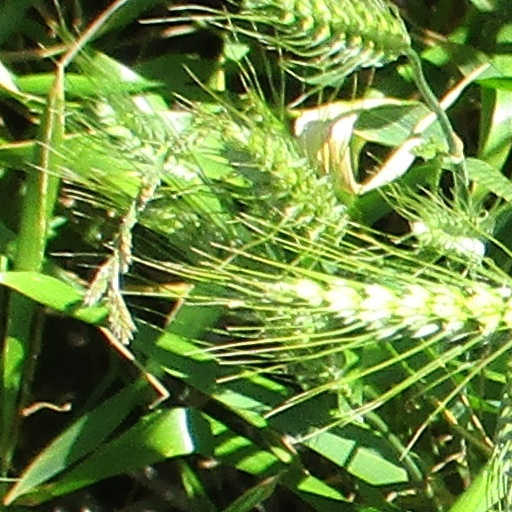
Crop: wheat